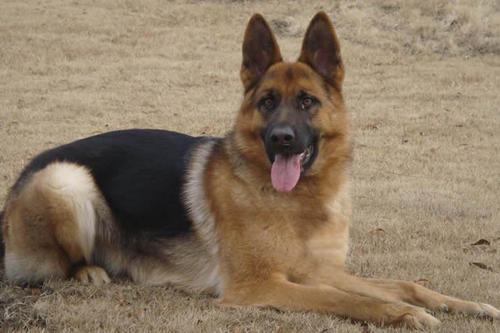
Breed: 211-n000018-German_shepherd